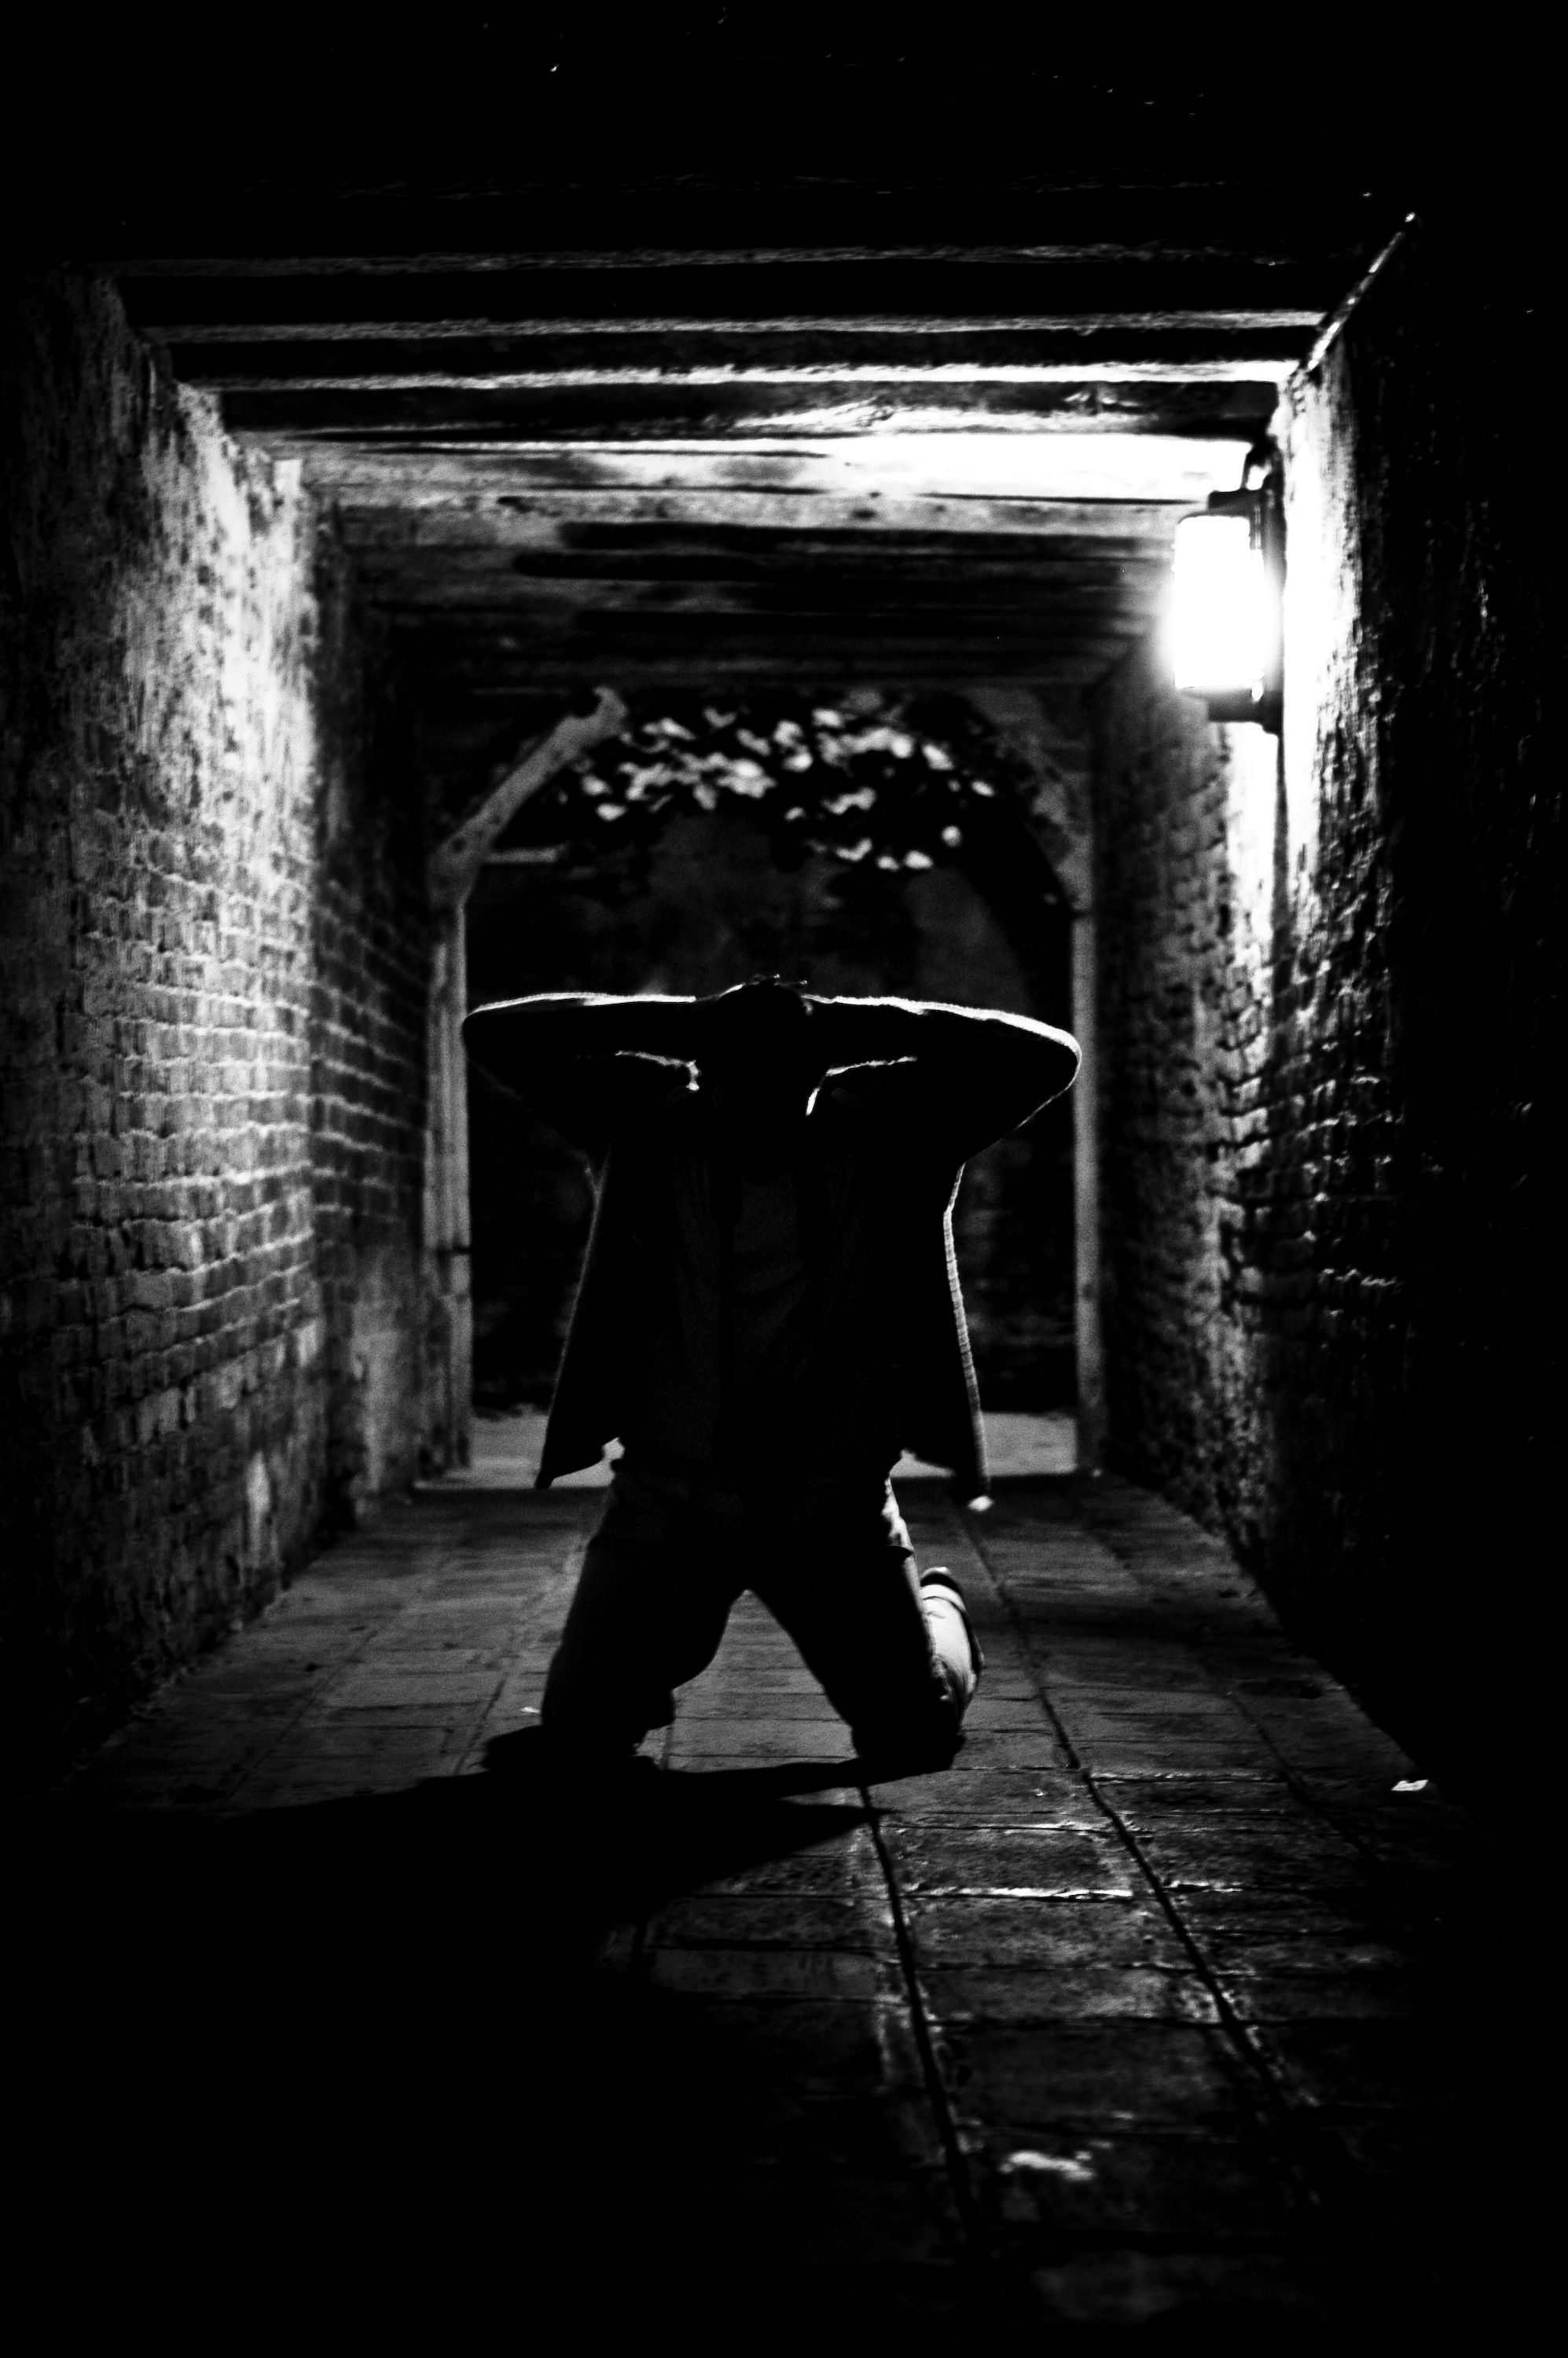
man, silhouette, person, light, black and white, people, white, night, photography, tunnel, dark, male, underground, shadow, human, darkness, black, monochrome, kneeling, infrastructure, photograph, corridor, crime, victim, monochrome photography, film noir